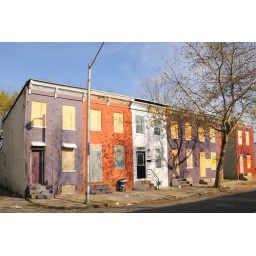
The white house in the center is the only one not boarded up!